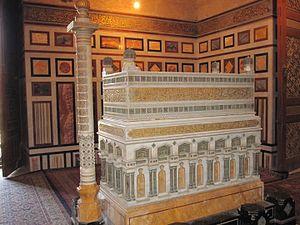
Tombe du roi Fouad Ier d'Égypte (1868–1936), située dans la mosquée d'Al-Rifaï au Caire.